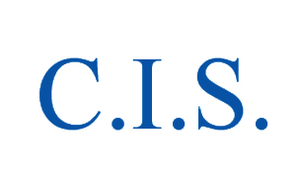
Voici la liste des arbitres ayant arbitré au moins un match du Championnat d'Europe de football.